André Jagendorf

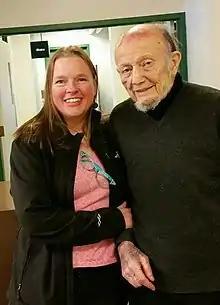
Debbie Dormady Letham and André Jagendorf one month before he died

Jagendorf heard Peter Mitchell give a talk about chemiosmosis at a bioenergetics meeting in Sweden. According to Jagendorf, "His words went into one of my ears and out the other, leaving me feeling annoyed they had allowed such a ridiculous and incomprehensible speaker in. But – Geoffrey [Hind] read Nature. Geoffrey was from England, both better trained and more intelligent than I was. He read Peter Mitchell’s paper, came to me, and said ‘André, could this possibly explain XE [something that preceded ATP formation]?’"